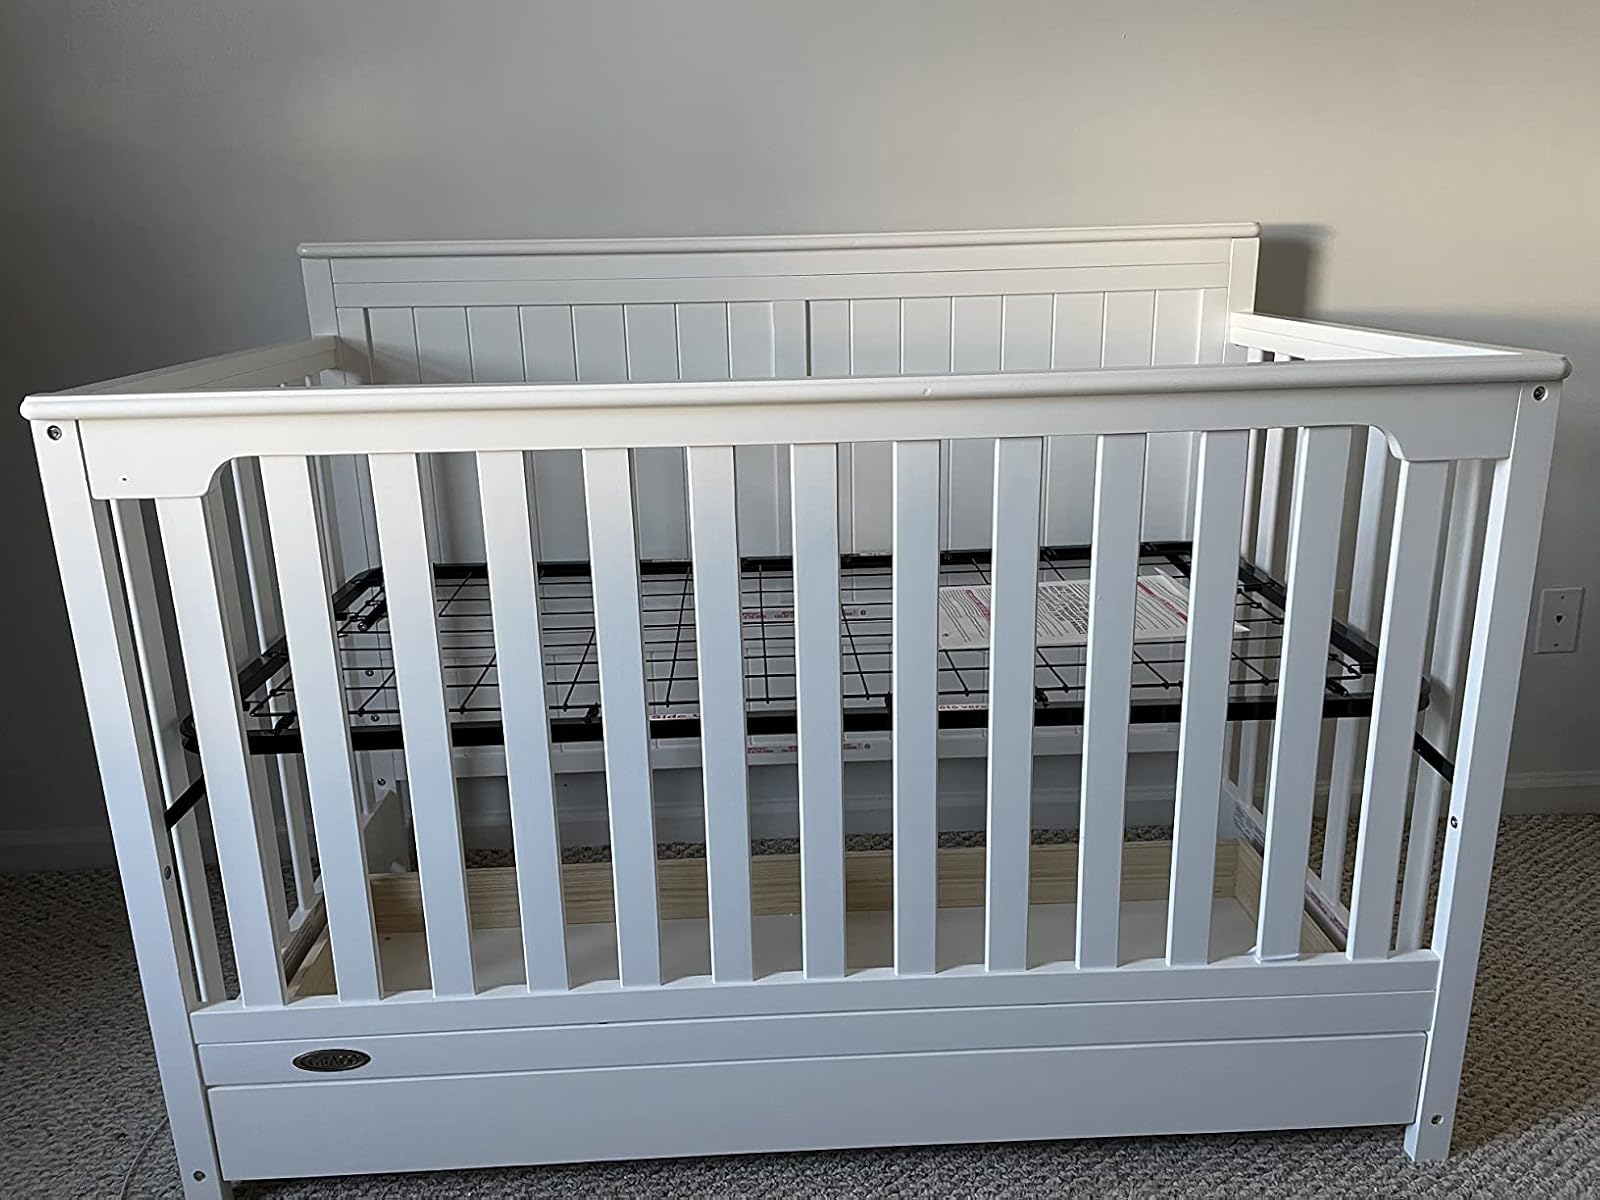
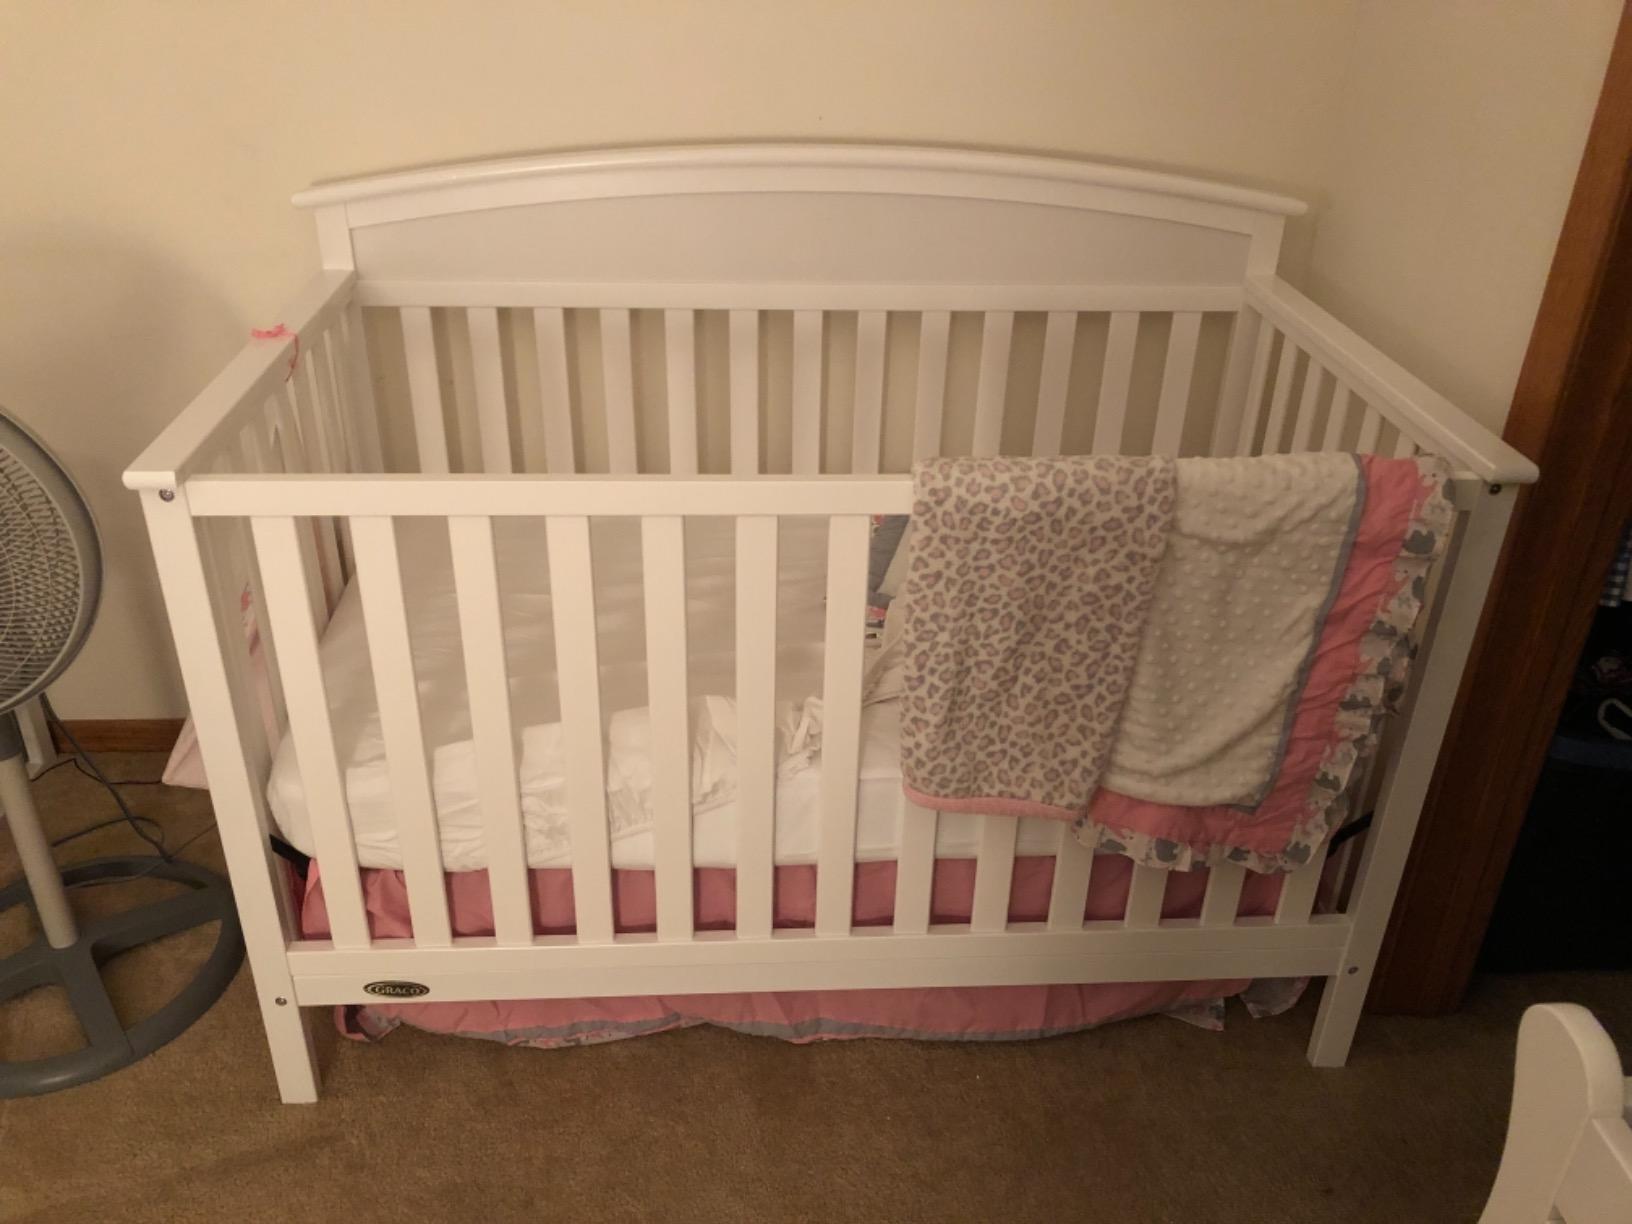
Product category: products_crib
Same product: no